Batman: White Knight

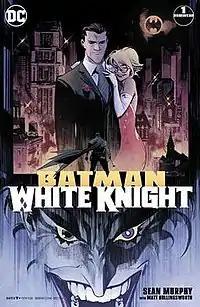
Cover of "Batman: White Knight" #1 (December 2017), art by Sean Murphy.

In July 2017, DC Comics announced the comic book limited series titled "Batman: White Knight", with comic book creator Sean Murphy serving as its writer and illustrator. During an email interview with digital magazine "Paste", Murphy revealed that he first came up with the idea for the story of "Batman: White Knight" when he was 12 years old while watching "", and as he grew older, more he thought about the premise of the series, adding details and elements to its plot as time went on.